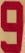
Number: 9